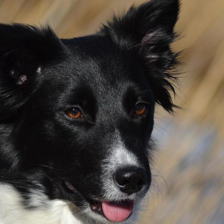
Label: animals